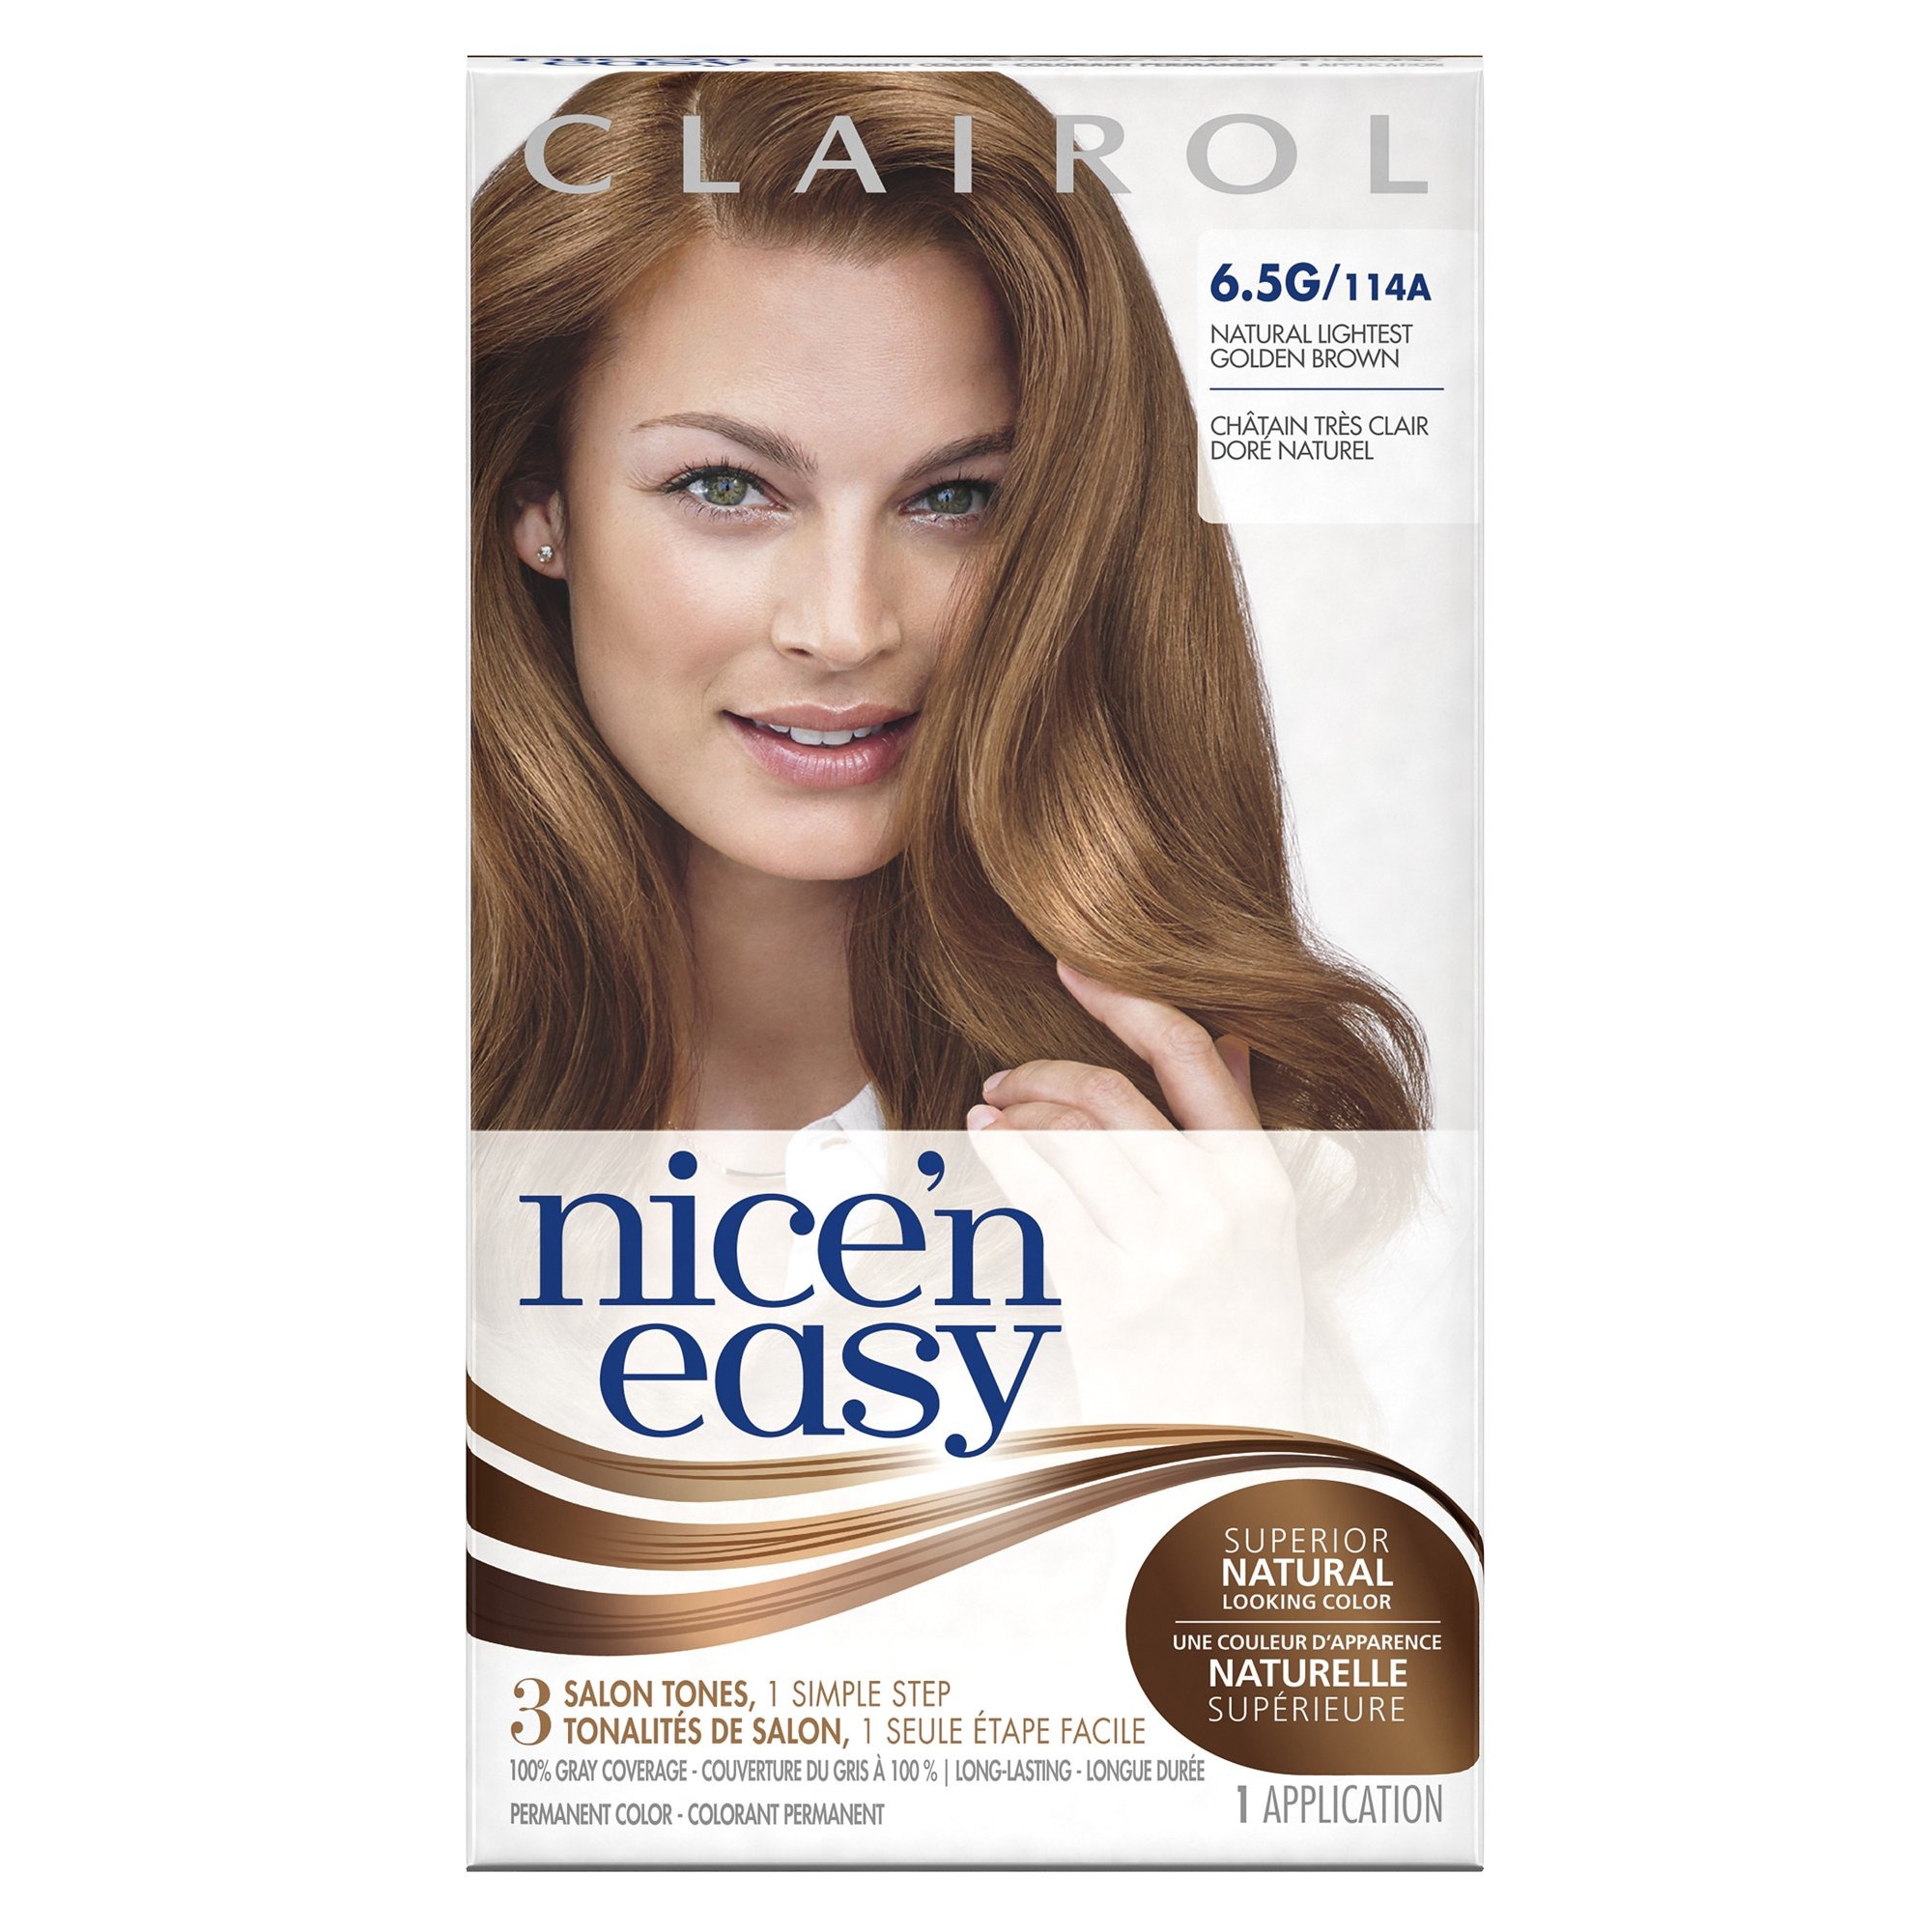
Item Name: Clairol Nice 'n Easy, 6.5G/114A Natural Lightest Golden Brown, Permanent Hair Color, 1 Kit
Bullet Point 1: Superior natural looking color with tones and highlights
Bullet Point 2: 3 salon tones in 1 simple step
Bullet Point 3: Nice 'n Easy provides 100% gray coverage and color that lasts up to 8 weeks
Bullet Point 4: Permanent color. Available in Blonde, Brunette, Black and Red shades.
Bullet Point 5: CC Colorseal Conditioner adds intense shine, helps lock in natural looking color and protects hair between coloring.
Value: 1.0
Unit: Count

Price: 24.985